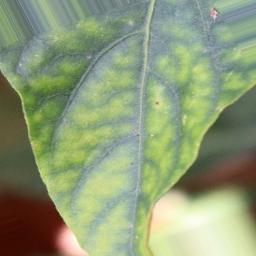
Label: nutritional